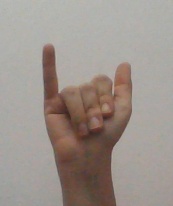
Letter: ya